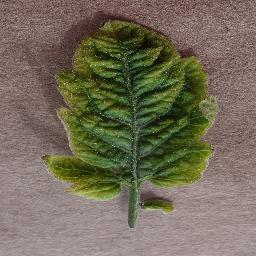
Label: Tomato___Tomato_Yellow_Leaf_Curl_Virus